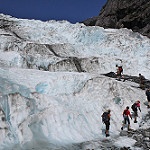
Label: glacier